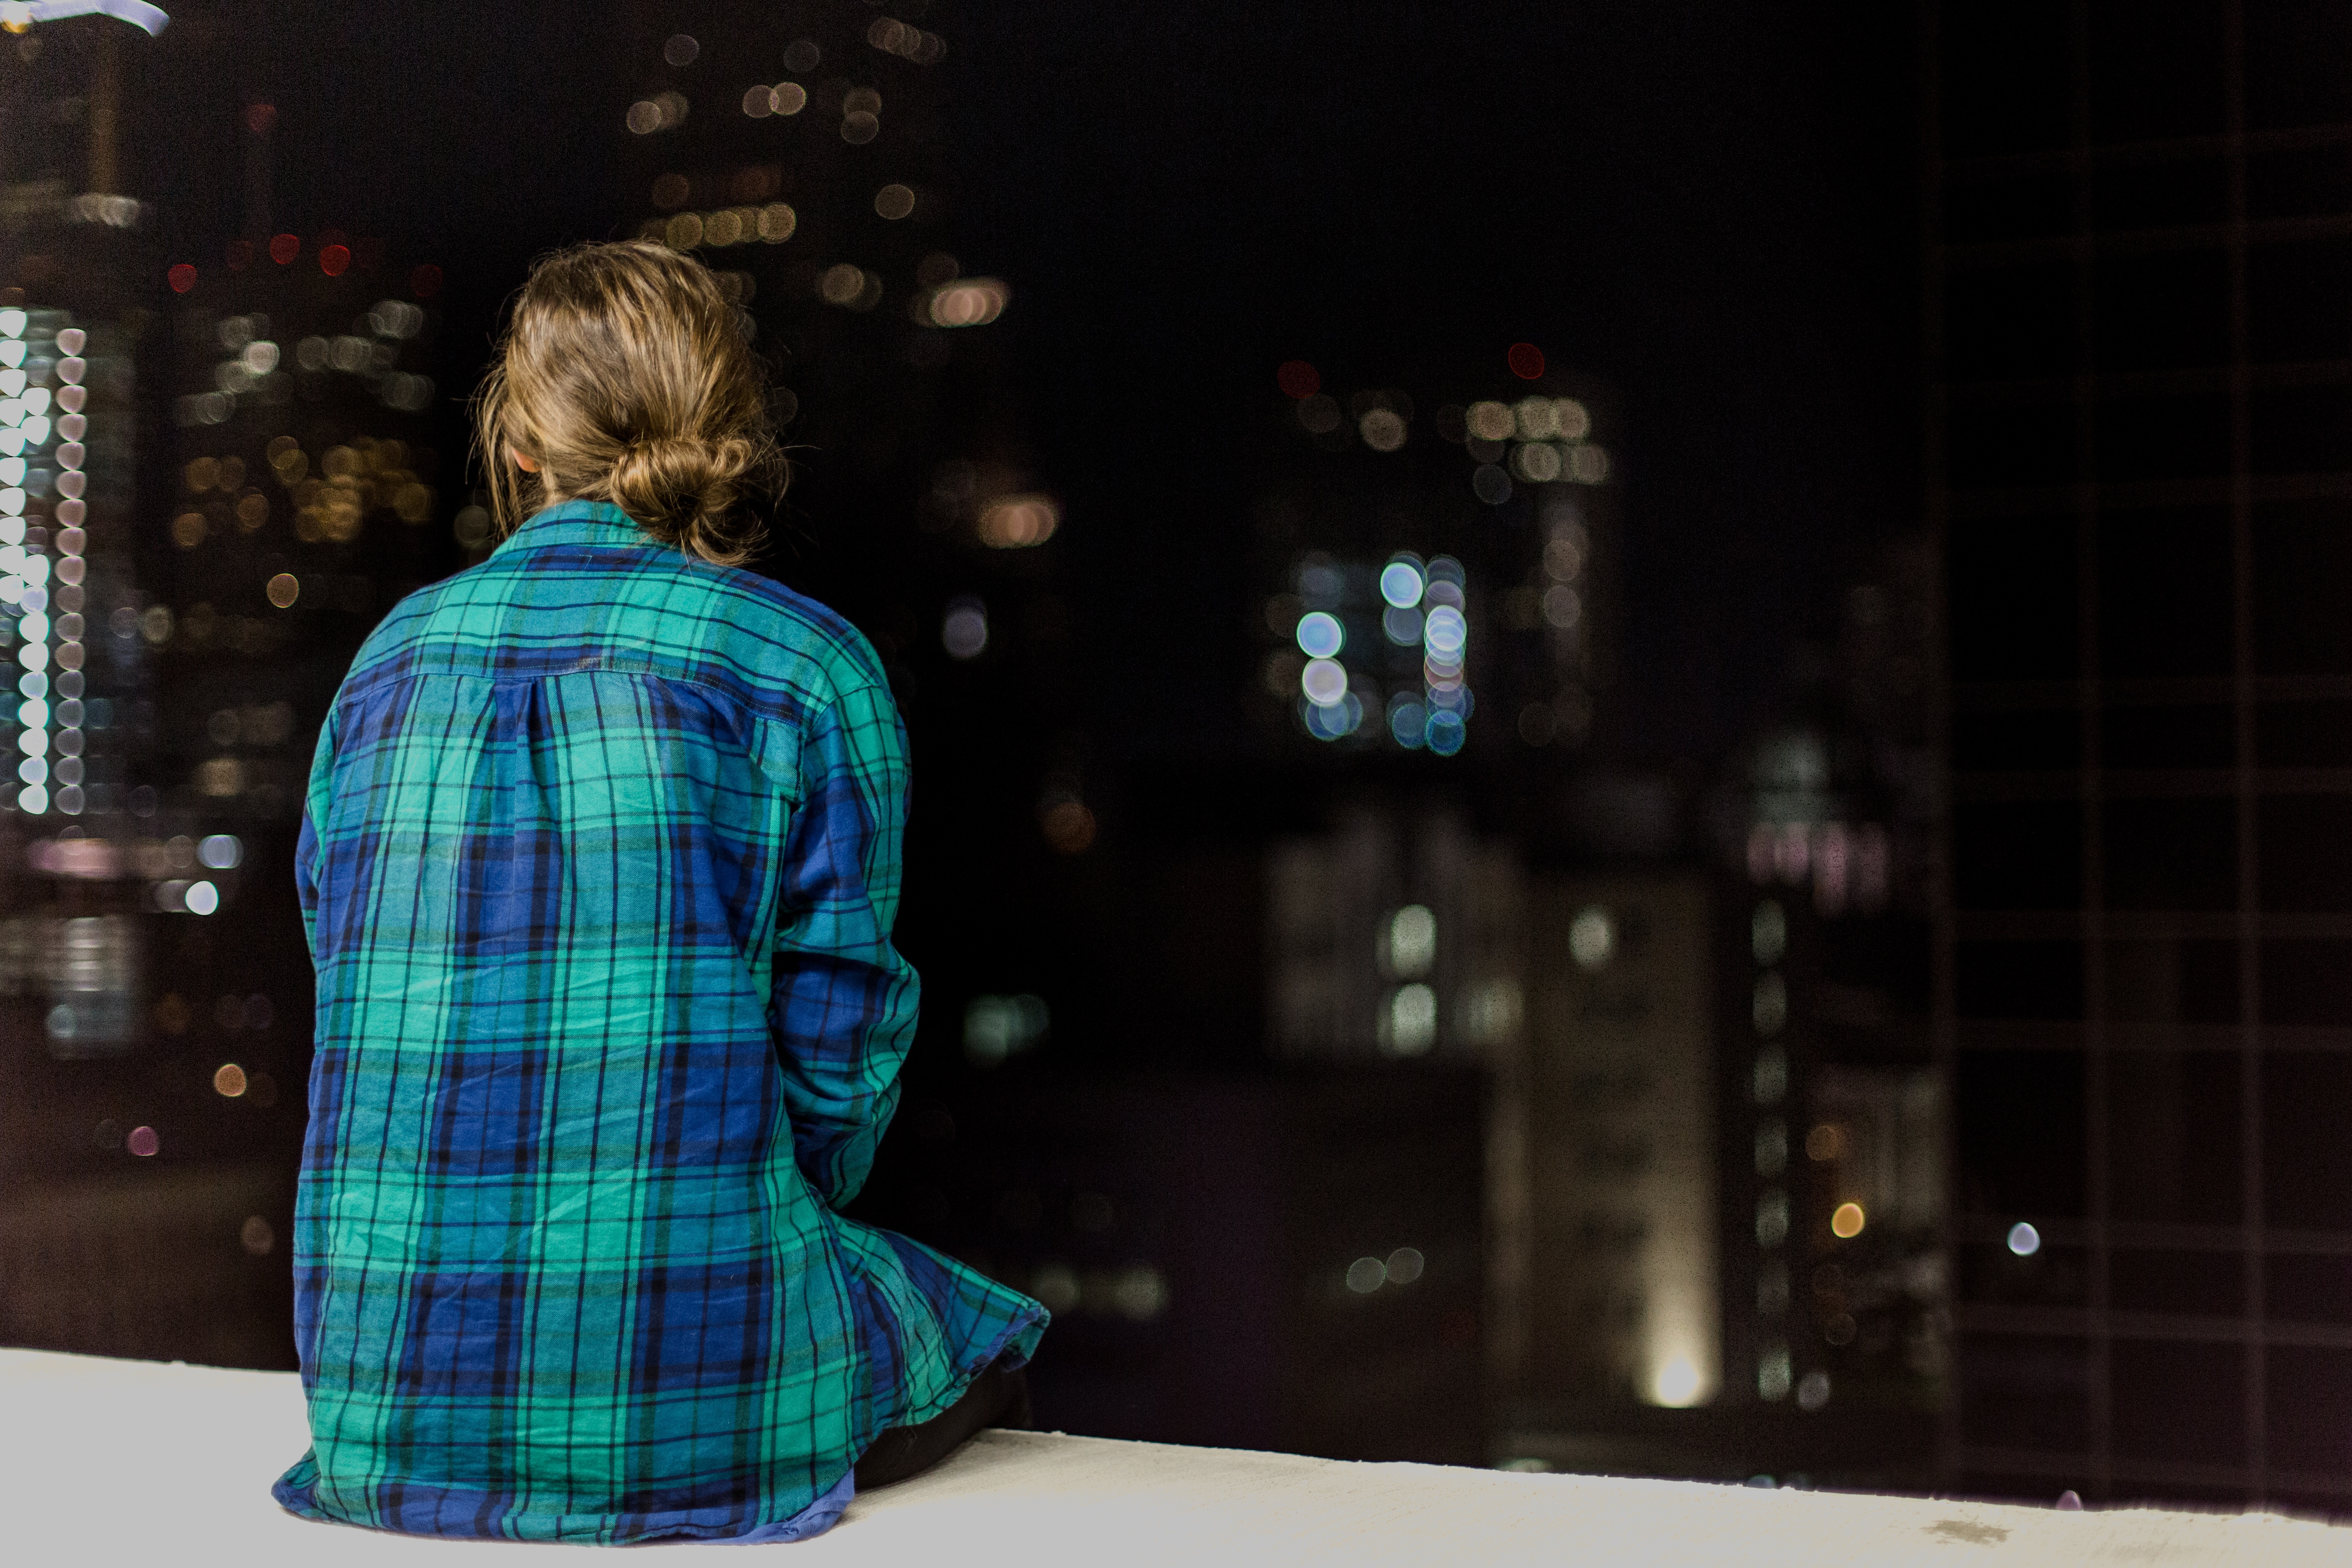
night, pattern, color, fashion, blue, design